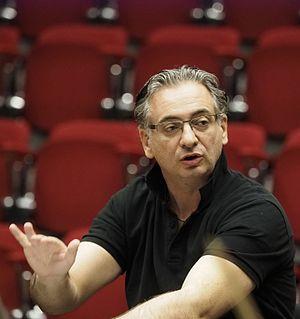
Yannis Pouspourikas, Lugano 2016, copyright D.Vass
Yannis Pouspourikas est un chef d'orchestre français.